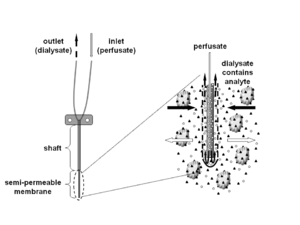
La microdialyse est une technique d'échantillonnage à invasion minimale utilisée pour mesurer en continu les concentrations d'analytes libres et non liées dans le liquide extracellulaire de pratiquement tous les tissus. Les analytes peuvent inclure des molécules endogènes pour évaluer leurs fonctions biochimiques dans le corps ou des composés exogènes pour déterminer leur distribution dans le corps. La technique de microdialyse nécessite l'insertion d'un petit cathéter de microdialyse dans le tissu. La sonde de microdialyse est conçue pour imiter un capillaire sanguin et se compose d'un tuyau avec une membrane de fibre creuse semi-perméable à son extrémité, qui est reliée à la tubulure d'entrée et de sortie. La sonde est perfusée en continu avec une solution aqueuse qui ressemble à la composition du fluide tissulaire environnant à un faible débit d'environ 0,1–5 μL/min. Une fois inséré dans le tissu ou le fluide, de petits solutés peuvent traverser la membrane semi-perméable par diffusion passive.